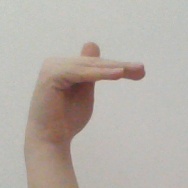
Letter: khaa